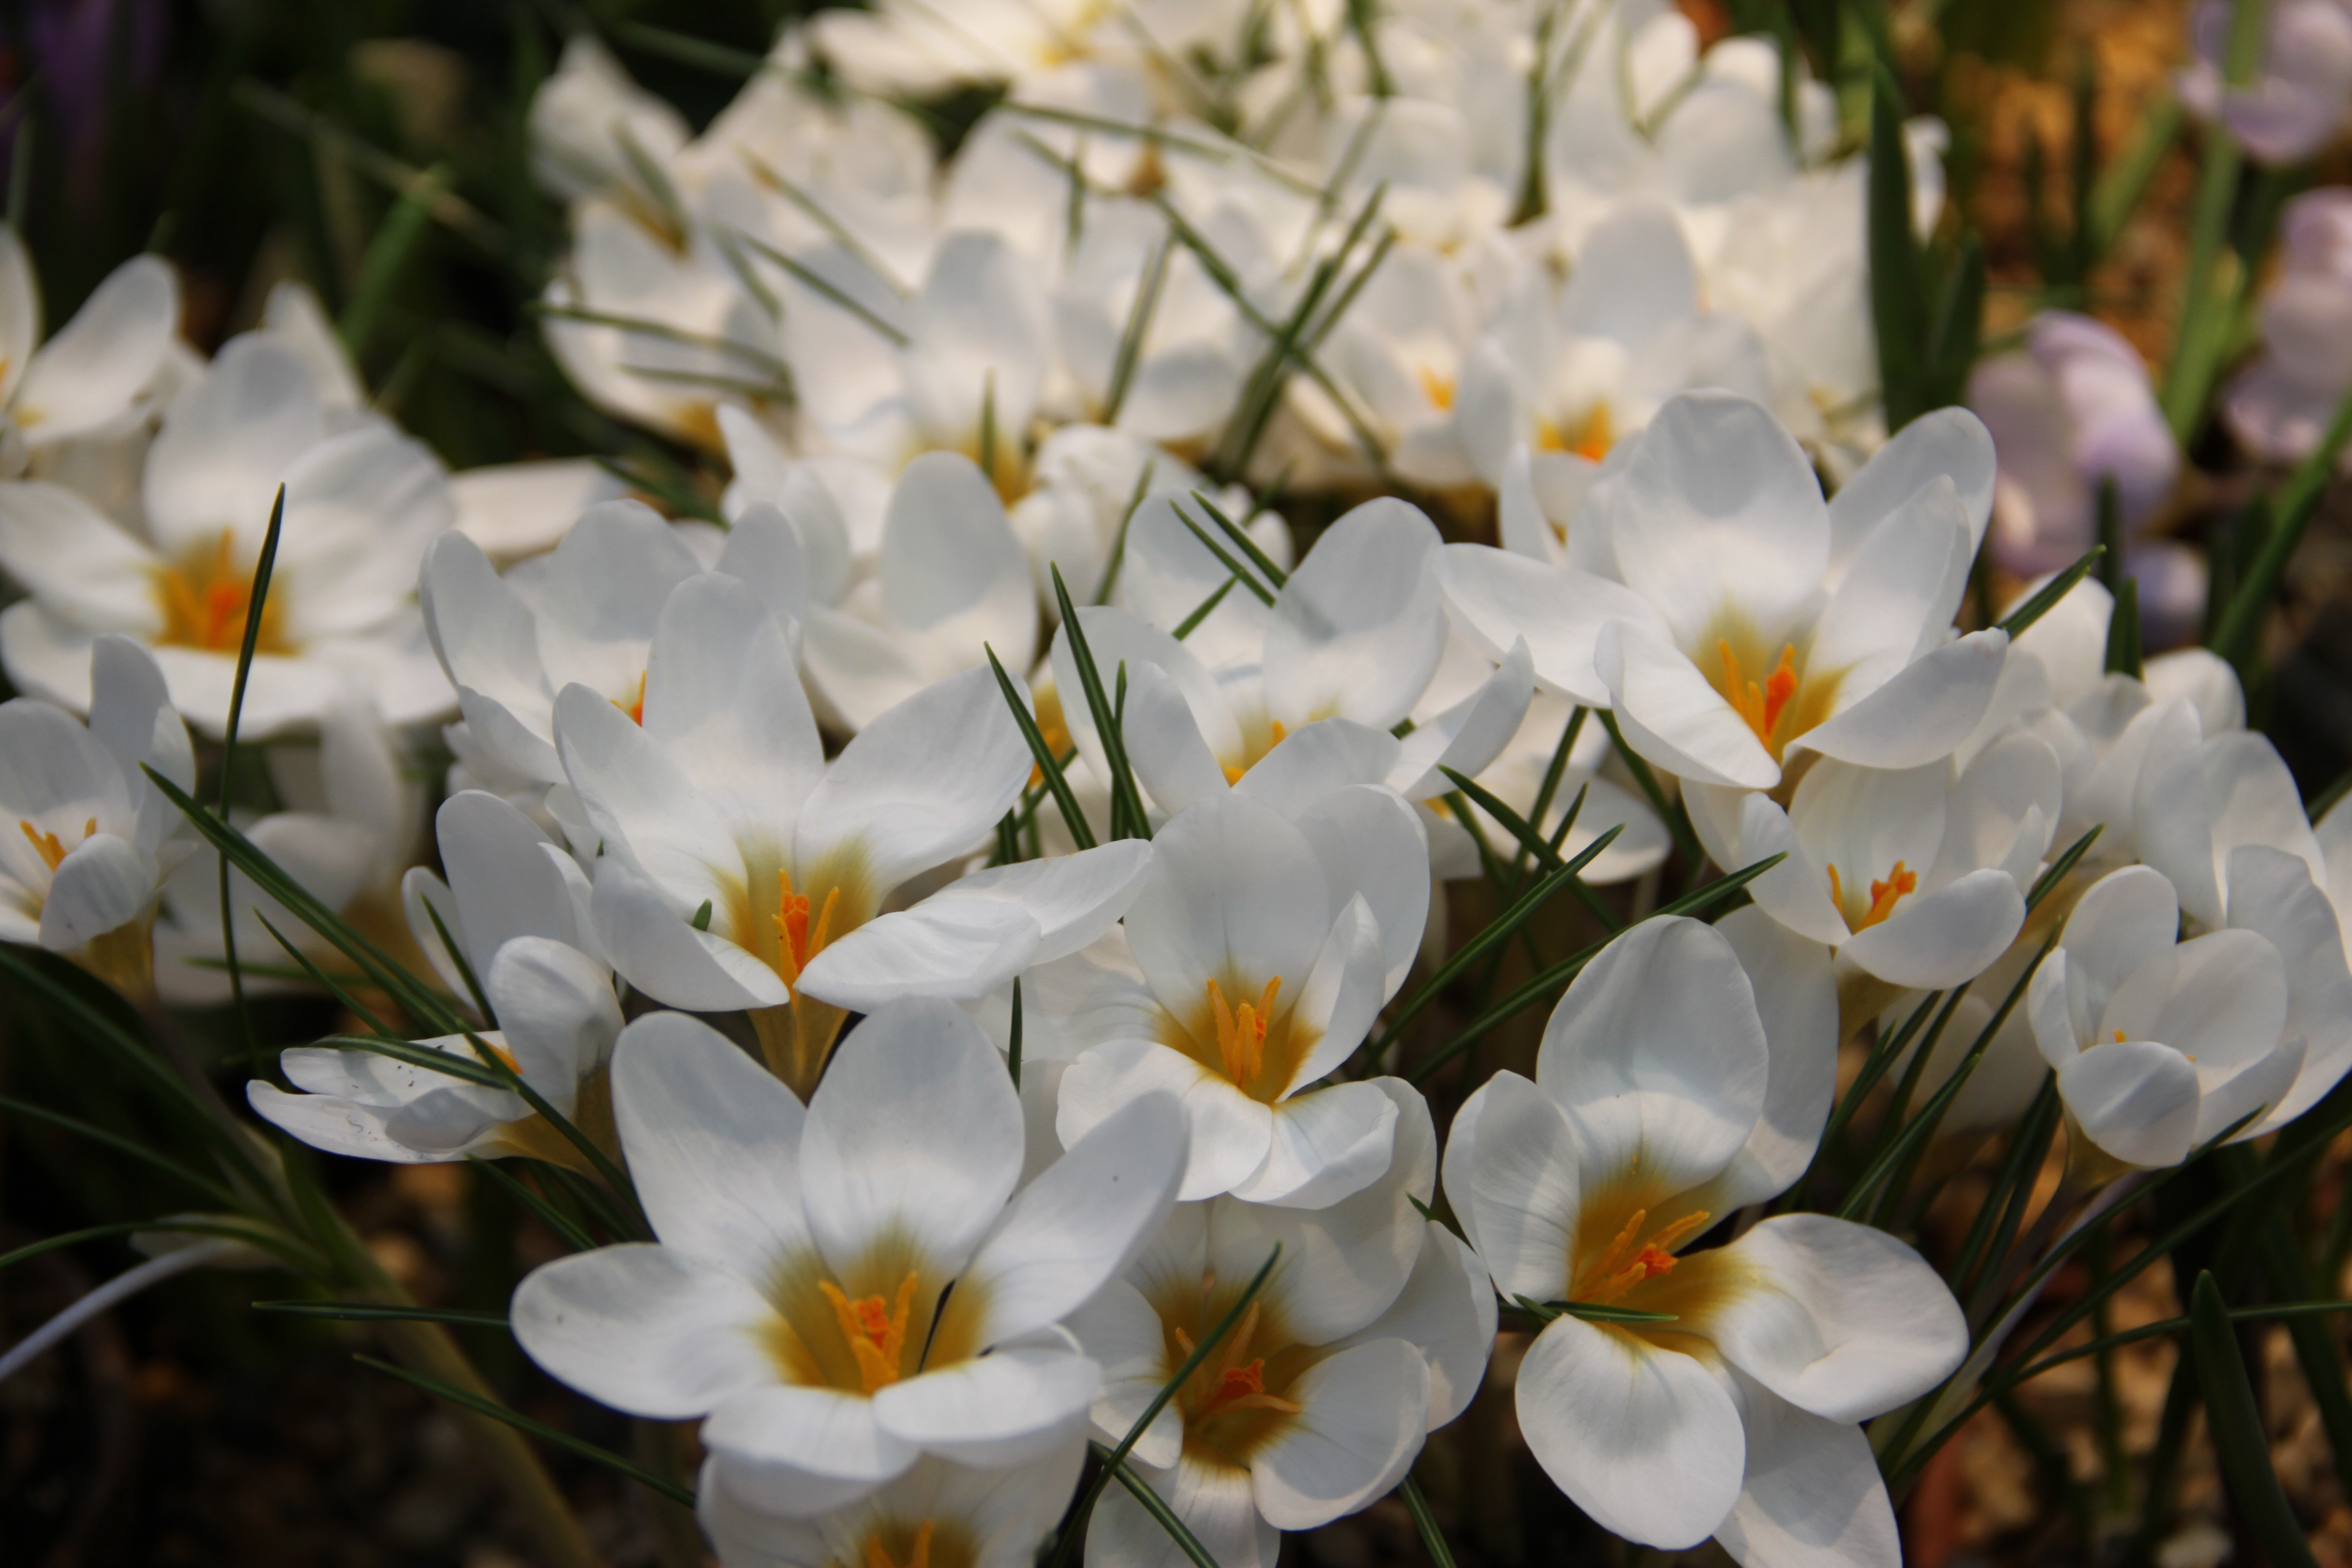
blossom, plant, flower, petal, spring, botany, flora, plants, wildflower, flowers, crocus, crocuses, macro photography, handsomely, flowering plant, beautiful flowers, march 8, women's holiday, land plant, iris family